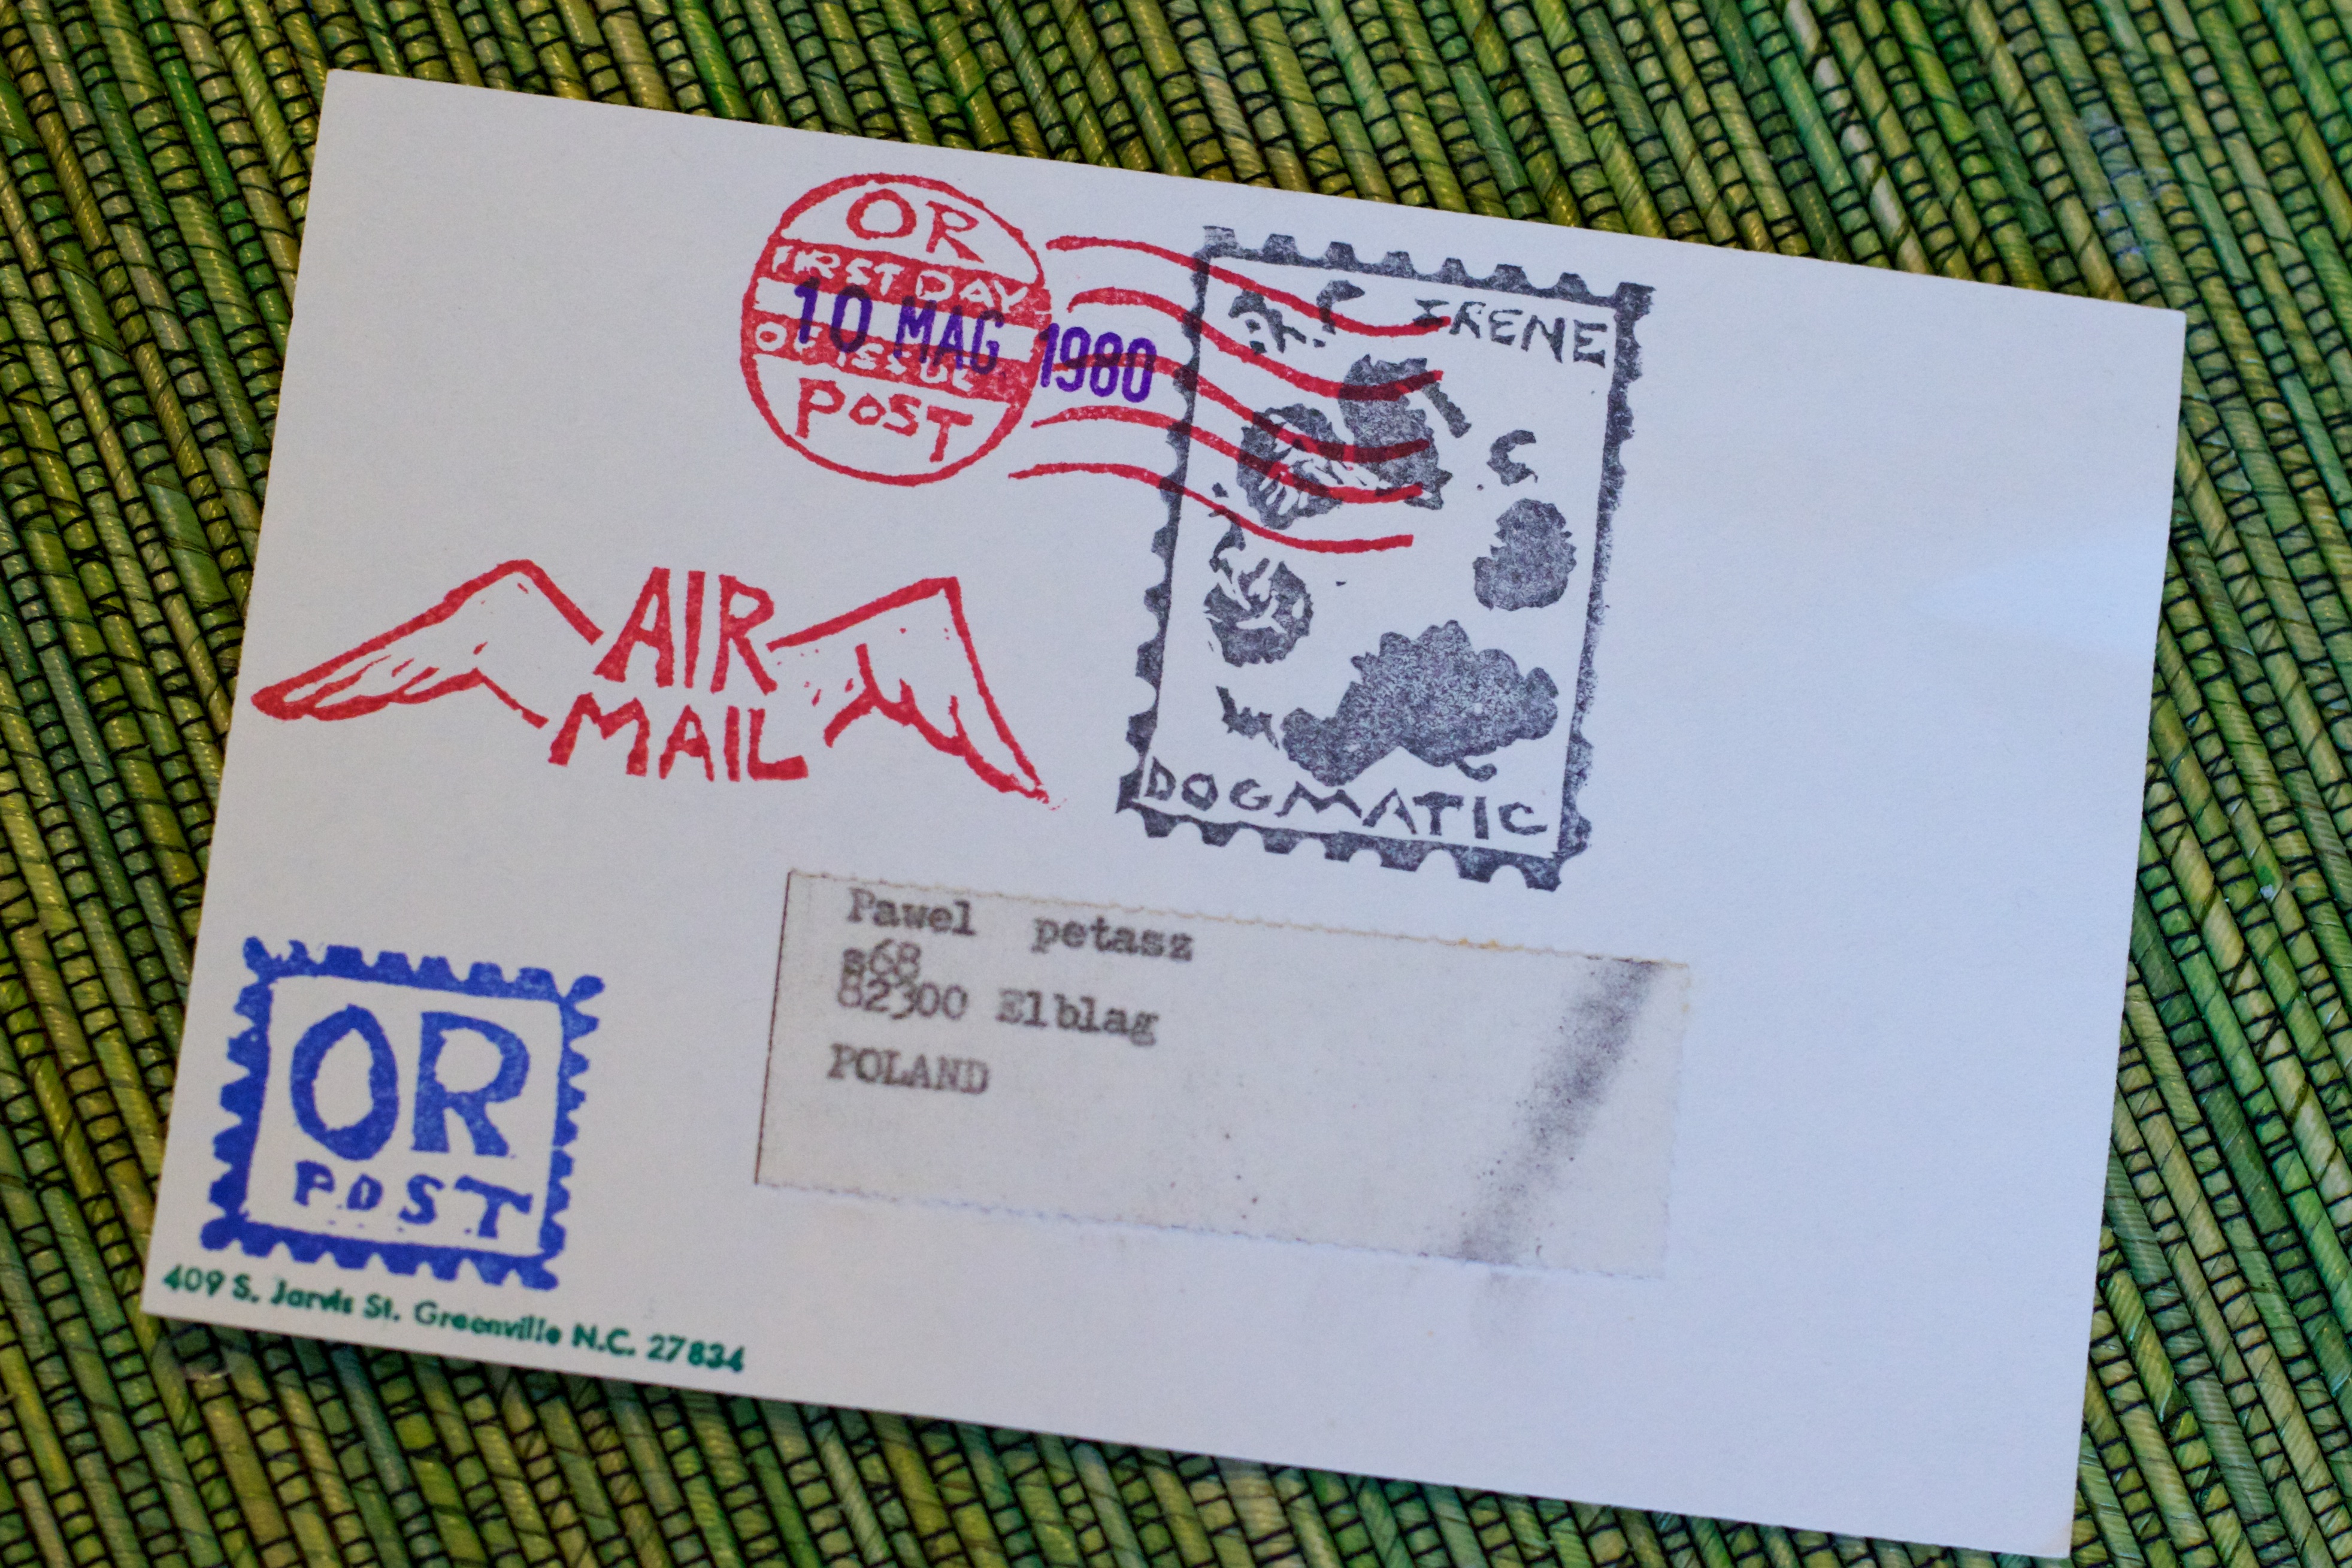
advertising, paper, label, brand, document, odyssey